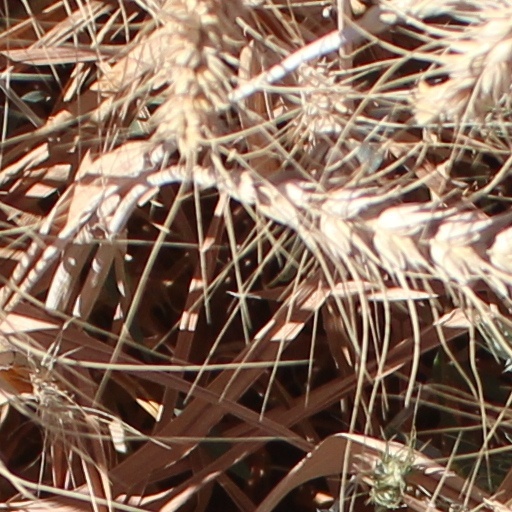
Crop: wheat